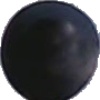
Label: blue_grape